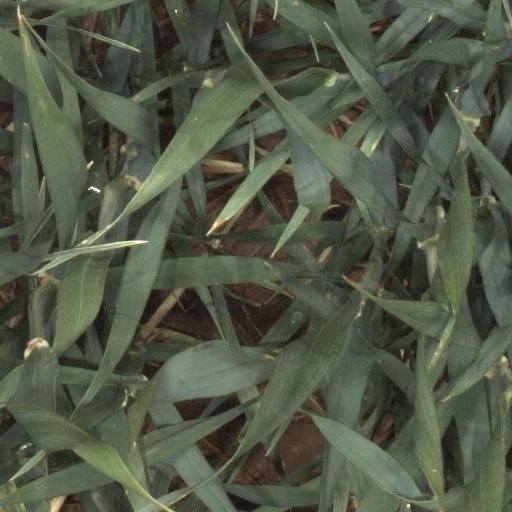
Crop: wheat